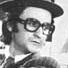
Age: 33